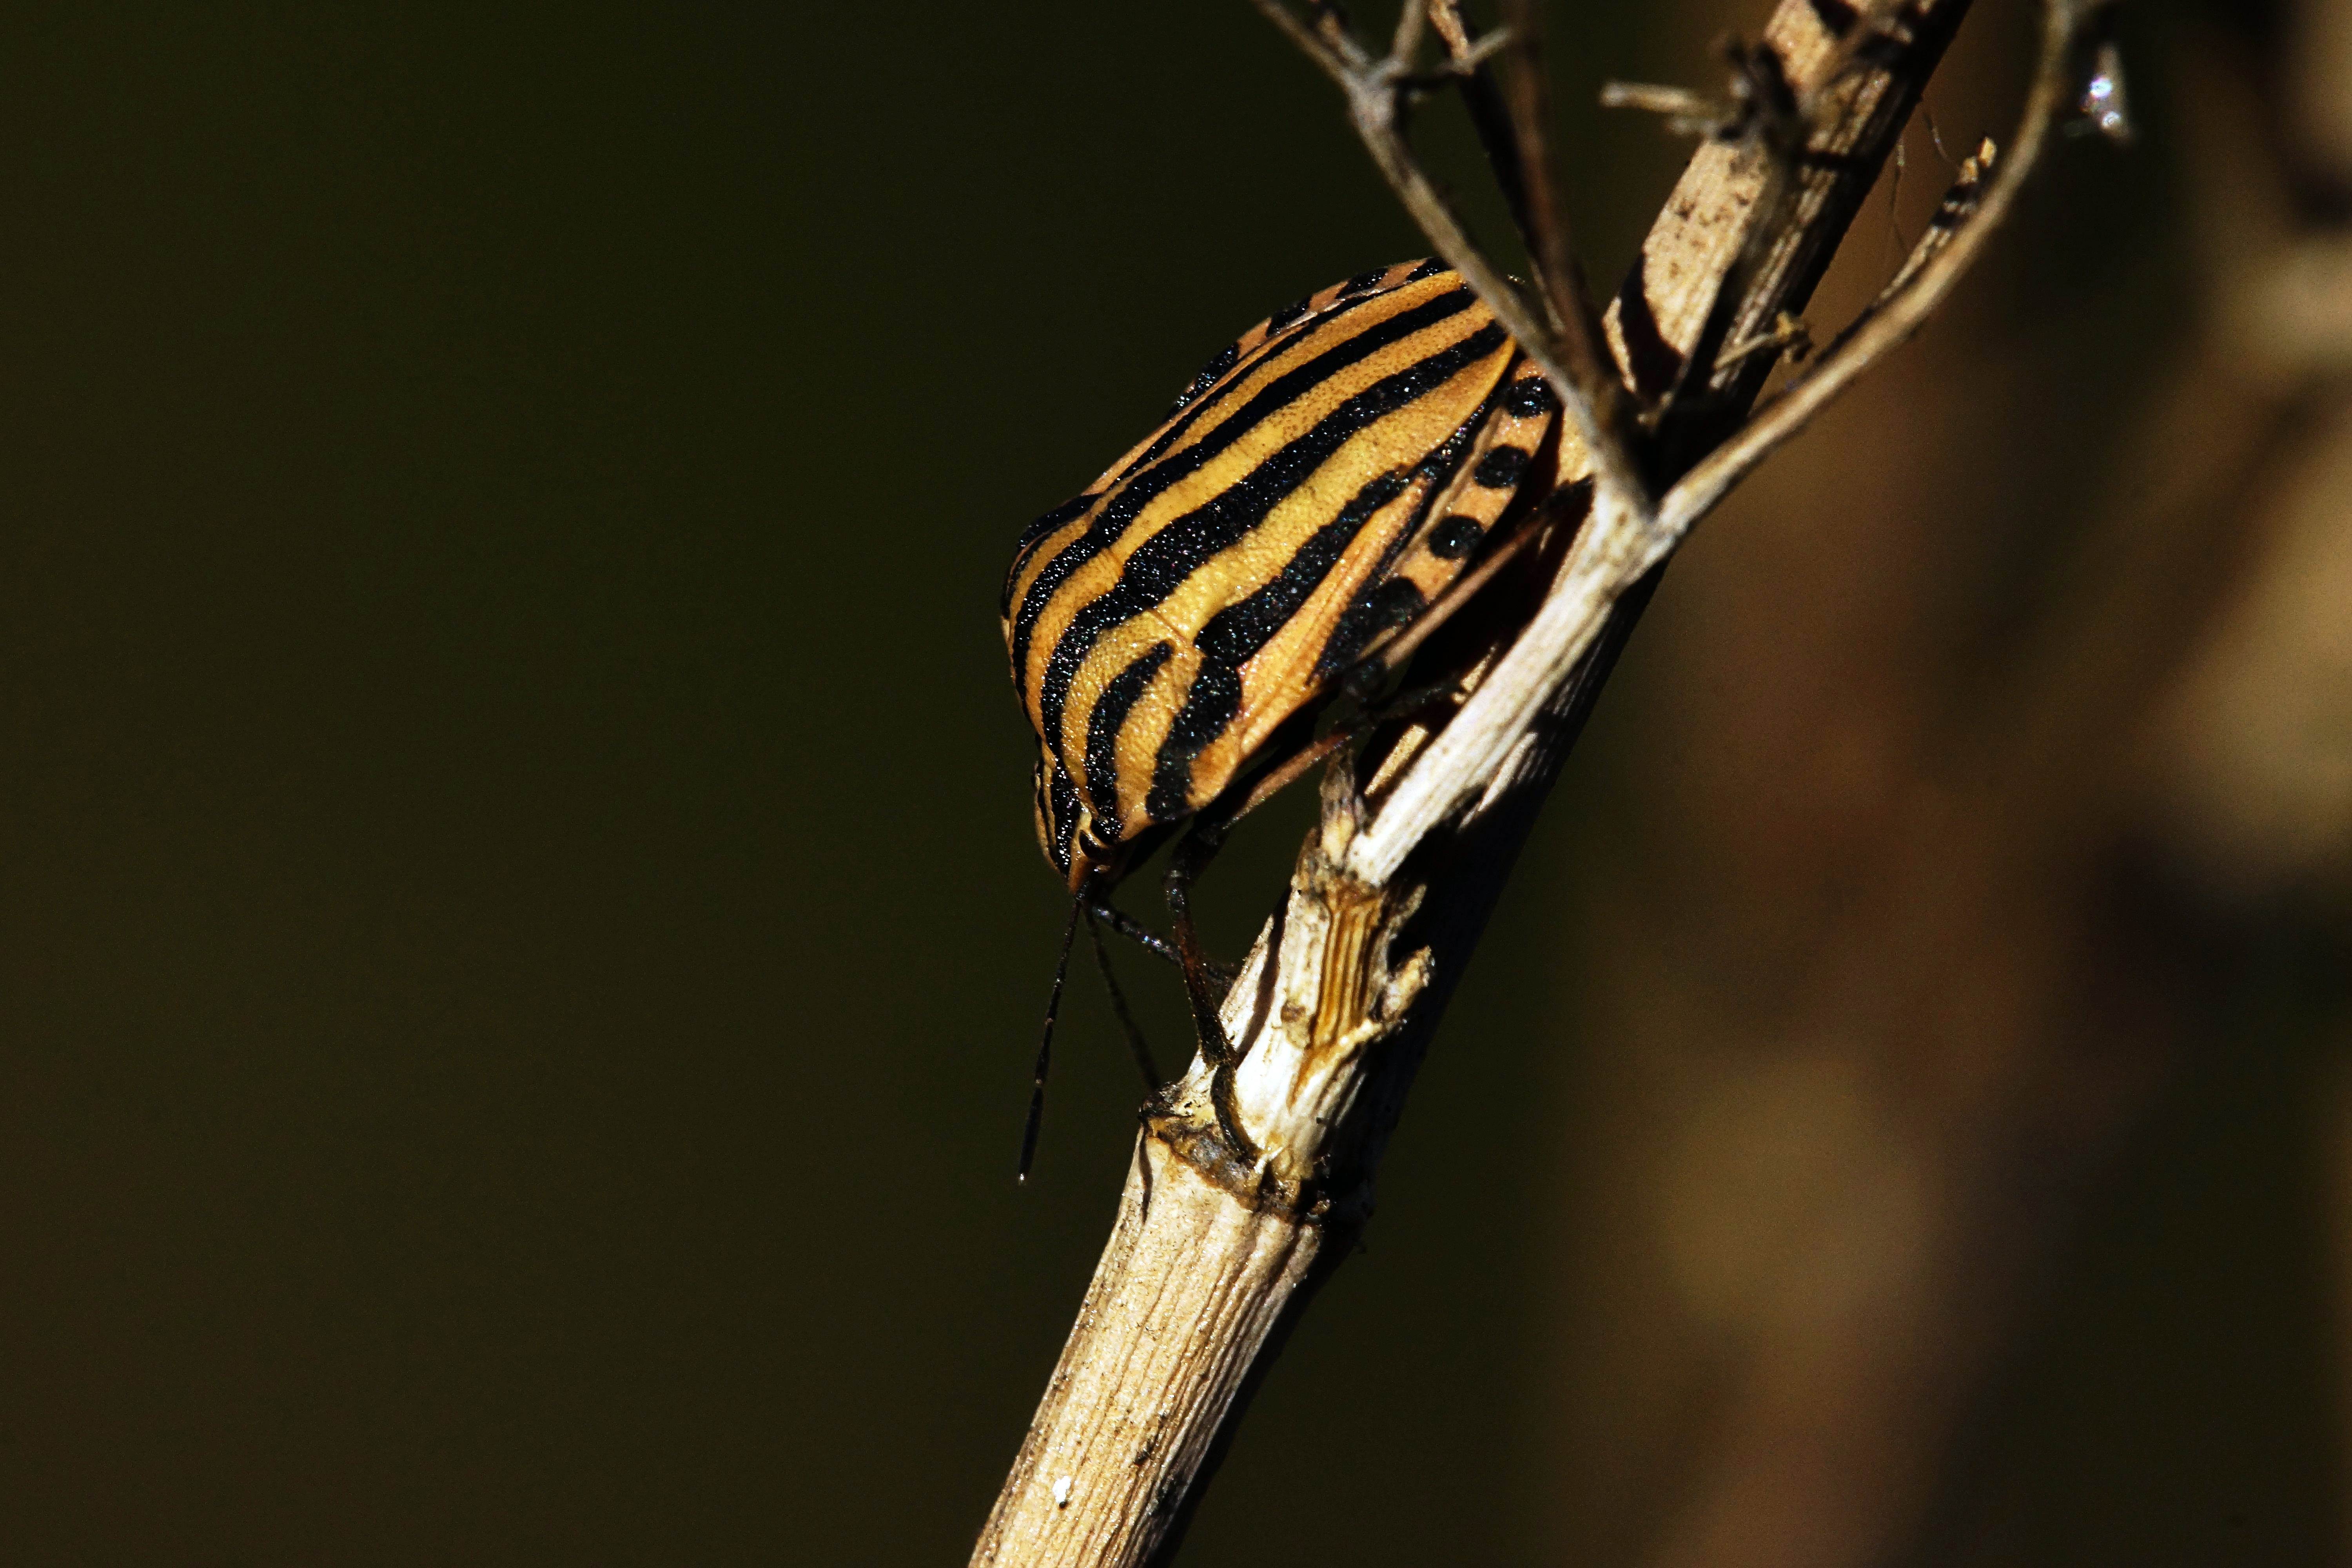
nature, branch, photography, leaf, photo, insect, macro, fauna, invertebrate, twig, close up, naturaleza, espaa, galicia, pontevedra, a77, g, ggl1, gaby1, xovesphoto, animales, gphoto, gabrielcorua, xelodegalicia, sonya77v, tamron180mmmacro, macro photography, plant stem